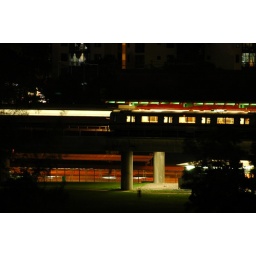
The white stream is a train in motion.